Roman Catholic Diocese of Rockford

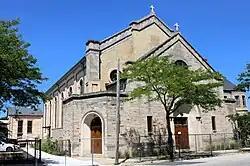
St. James Church in Rockford, the pro-cathedral until 1960 (2023)

Pope Pius X erected the Diocese of Rockford on September 27, 1907. Its territory of 12 counties was taken from the Archdiocese of Chicago. The pope appointed Auxiliary Bishop Peter Muldoon of Chicago as the first bishop of Rockford. With the 1917 entry of the United States into World War I, Muldoon ministered to soldiers and recruits at Camp Grant, the US Army facility in Rockford. He died in 1927.